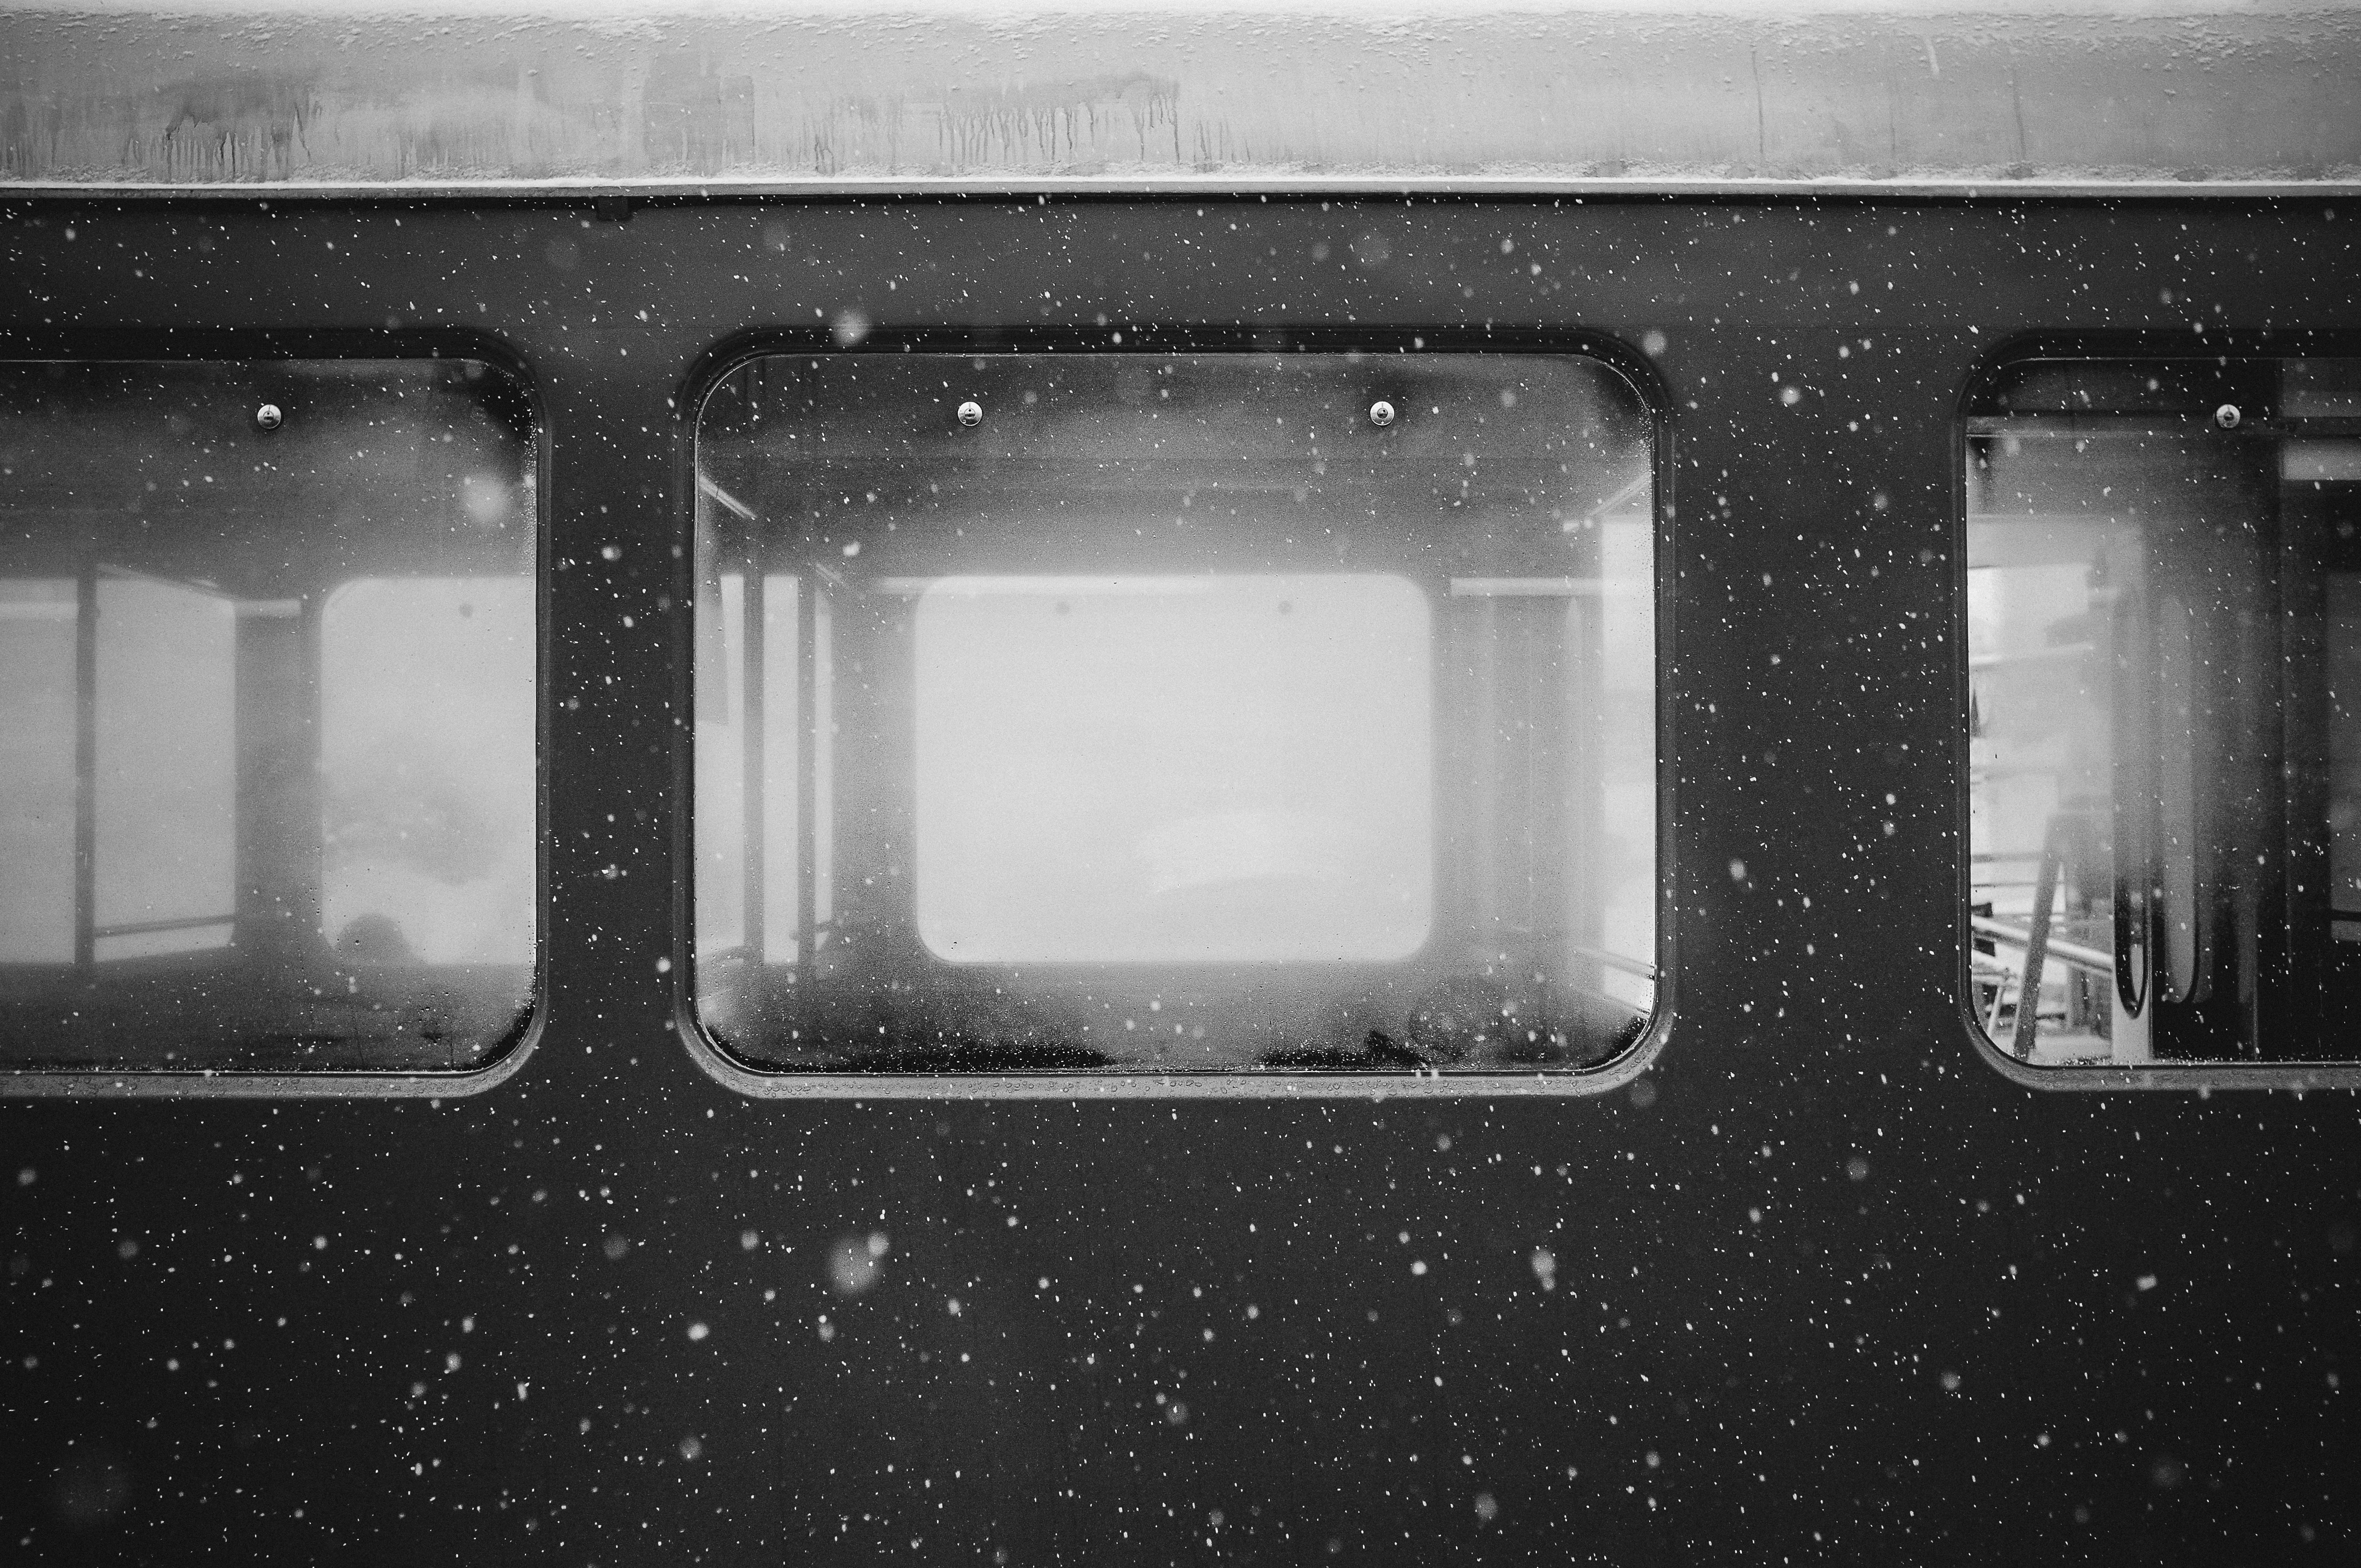
snow, light, black and white, white, photography, window, train, winter and black, darkness, black, monochrome, lighting, shape, monochrome photography